Vjesnik

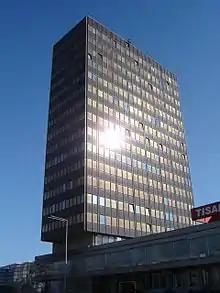
The Vjesnik building in Zagreb

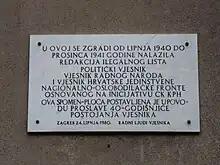
Memorial plaque on the building that hosted illegal redaction of newspaper "Vjesnik" in Zagreb from June 1940 to December 1941

Vjesnik was a Croatian state-owned daily newspaper published in Zagreb. Originally established in 1940 as a wartime illegal publication of the Communist Party of Croatia, it later built and maintained a reputation as Croatia's newspaper of record during most of its post-war history. It ceased publication in April 2012. "Tiskara Vjesnik" and "Vjesnik d.d." were the namesakes of the "Vjesnik"'s printing office and publishing house, respectively.